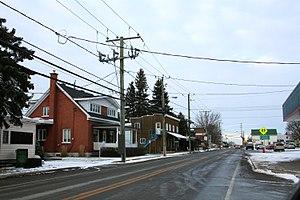
Saint-Isidore est une municipalité de paroisse dans la municipalité régionale de comté de Roussillon au Québec, située dans la région administrative de la Montérégie.
La route 207 est une route régionale québécoise d'orientation nord/sud située sur la rive-sud du fleuve Saint-Laurent. Elle dessert la région de la Montérégie.